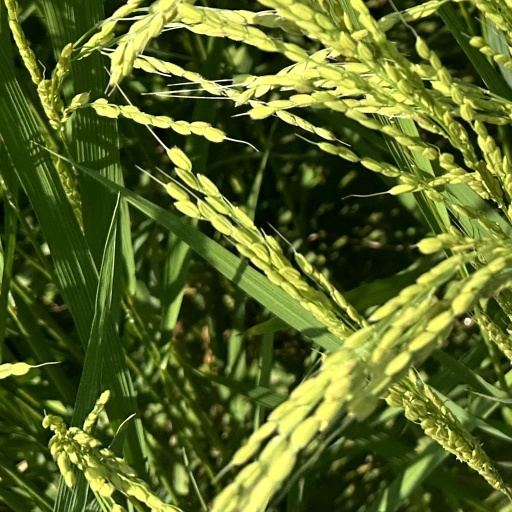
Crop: rice